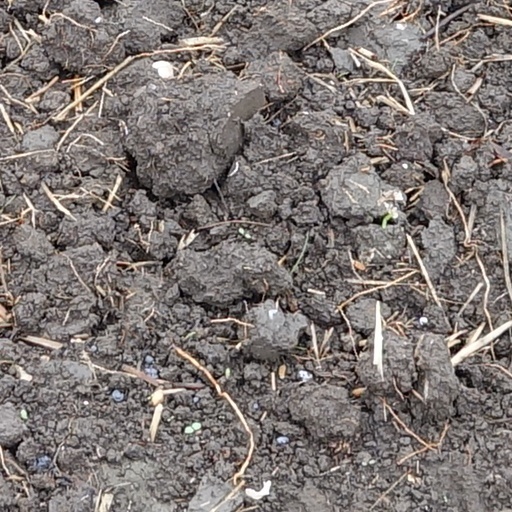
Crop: wheat